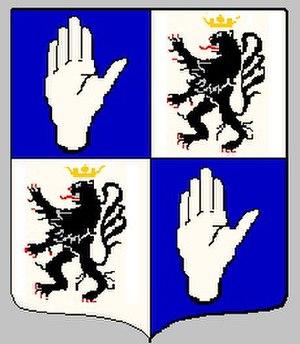
la famille de Magnac originaire de Saint-Junien (Haute-Vienne) portait écartelé aux 1 et 4 d'azur à une main mise en pal d'argent, aux 2 et 3 d'argent à un lion de sable couronné d'or, armé et lampassé de gueules (Etienne Vallery-Radot del.)
Aymeric de Magnac, dit le cardinal de Paris est un pseudo-cardinal français du XIVᵉ siècle créé par l'antipape d'Avignon Clément VII.